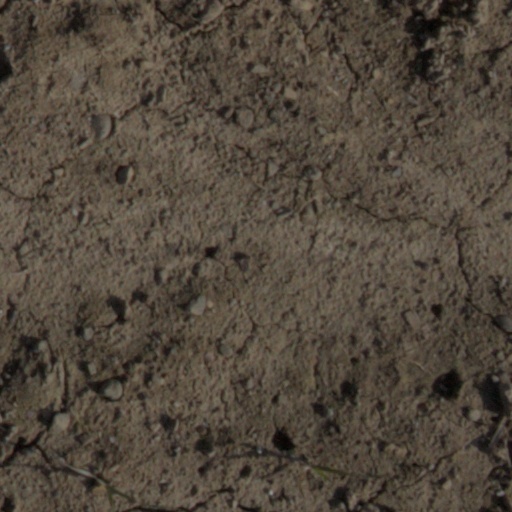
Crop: wheat